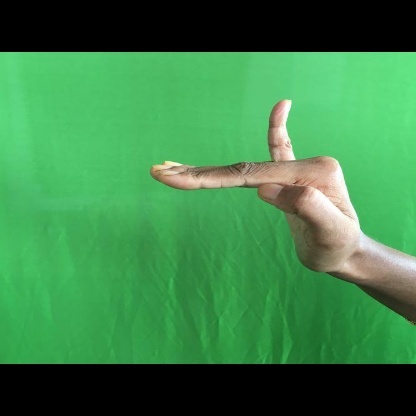
Mudra: Hamsapaksha